Bogdan Lis

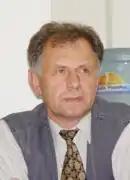
Bogdan Lis

Bogdan Jerzy Lis (born 1952 in Gdańsk) worked in Port of Gdańsk and Elmor company. Between 1971 and 1972 he was imprisoned for his participation in the anti-governmental coastal cities protests. Although in 1975 he joined the Polish United Workers Party, in 1978 he was one of the founders of the anti-government Free Trade Unions of the Coast ("Wolne Związki Zawodowe Wybrzeża").